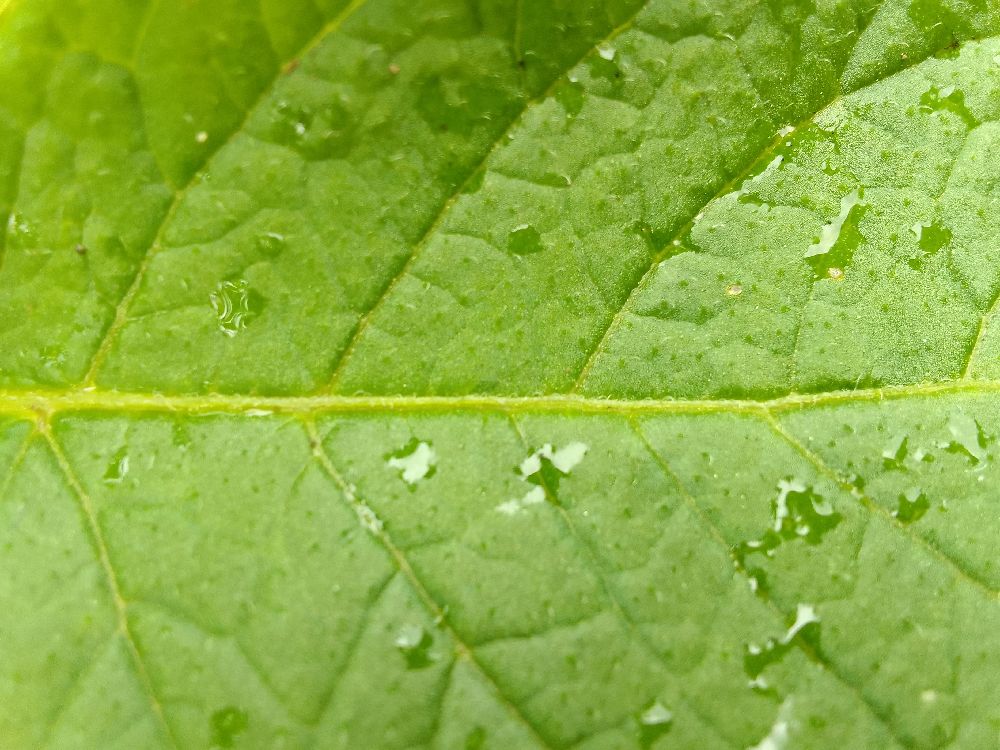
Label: Healthy